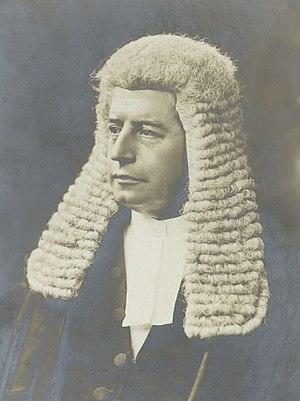
Edmund Barton, né le 18 janvier 1849 à Sydney et mort le 7 janvier 1920 à Medlow Bath est un homme d'État australien qui fut le premier titulaire du poste de Premier ministre d'Australie.